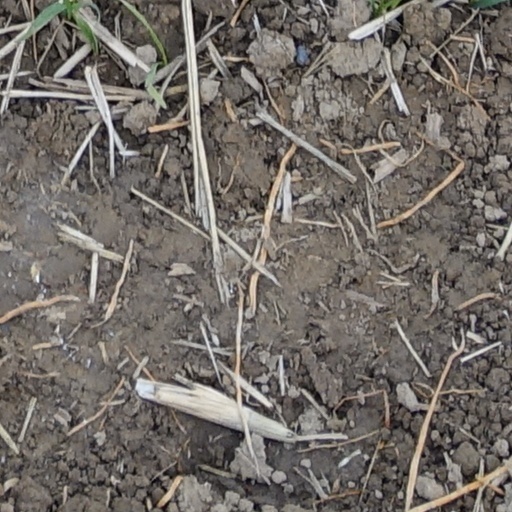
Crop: wheat